Camellia sinensis

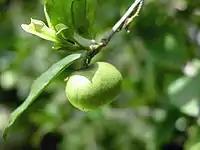
Seed-bearing fruit of "C. sinensis"

Tea leaves are eaten by some herbivores, such as the caterpillars of the willow beauty ("Peribatodes rhomboidaria"), a geometer moth.